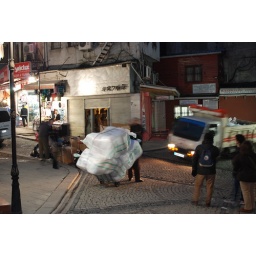
at the end of the day the trash is left in a mountain on the street corner and collected